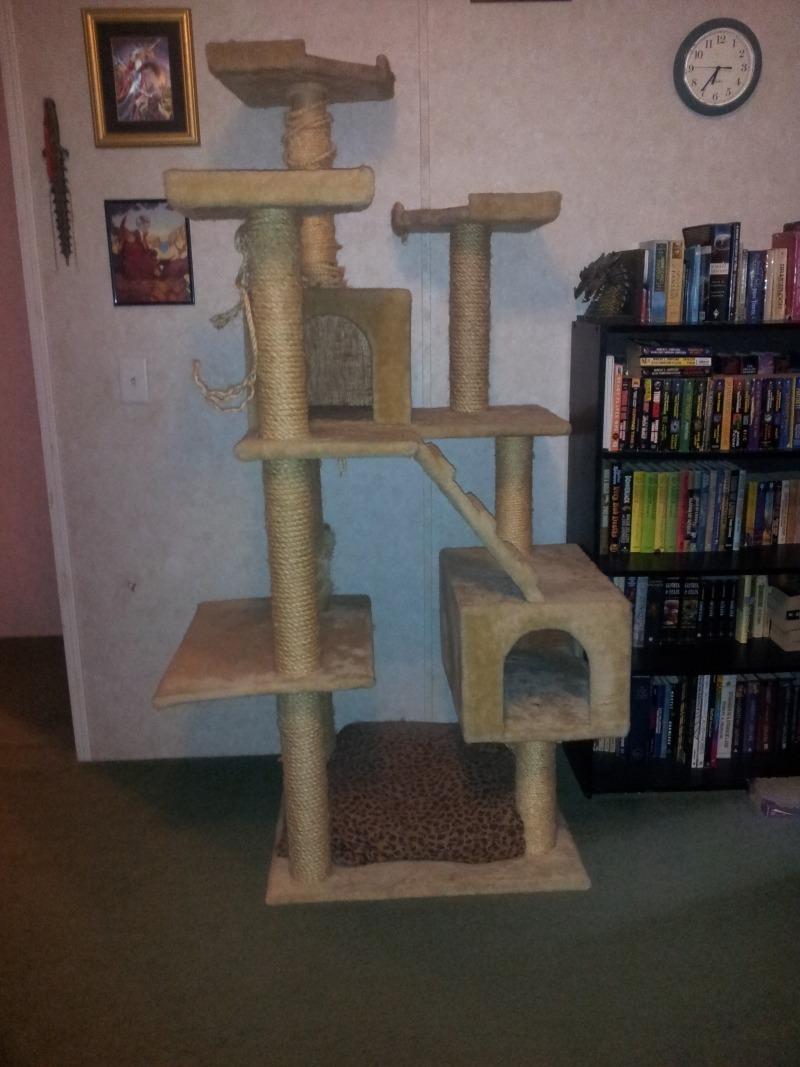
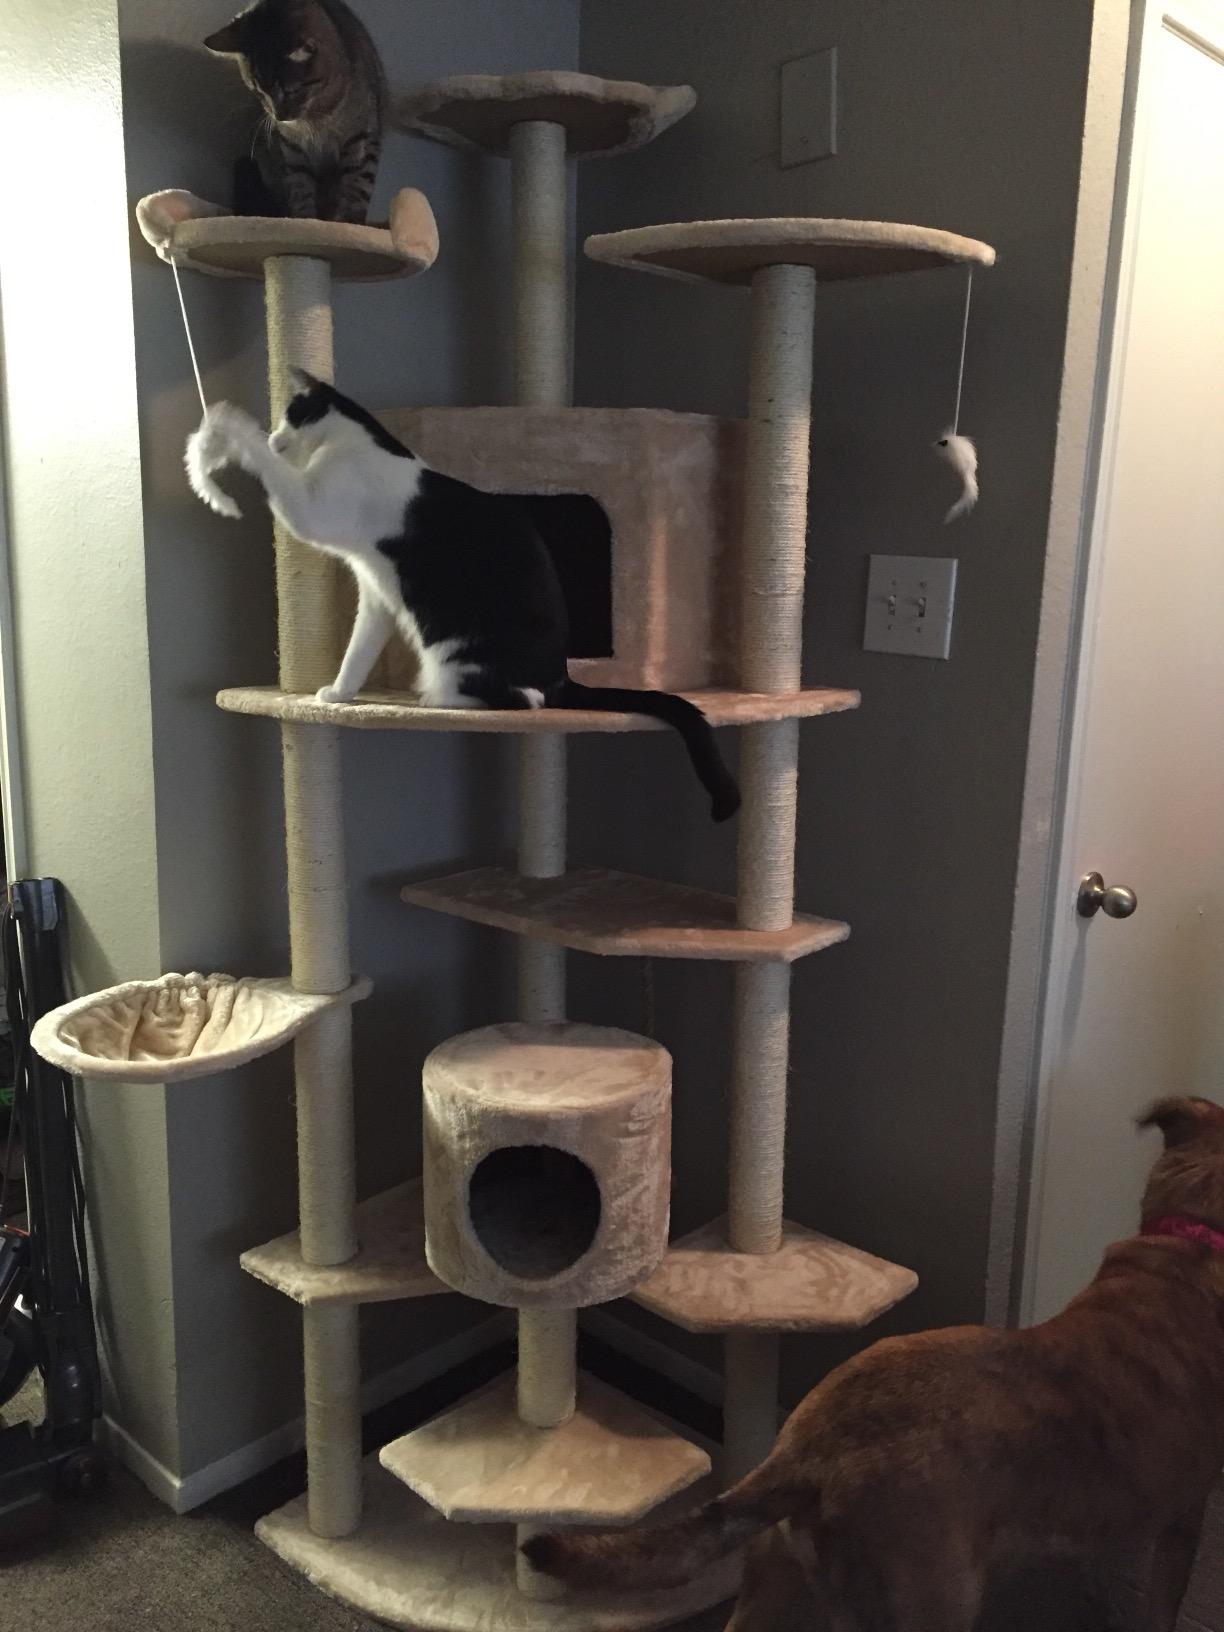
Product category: items_cat tree
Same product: no